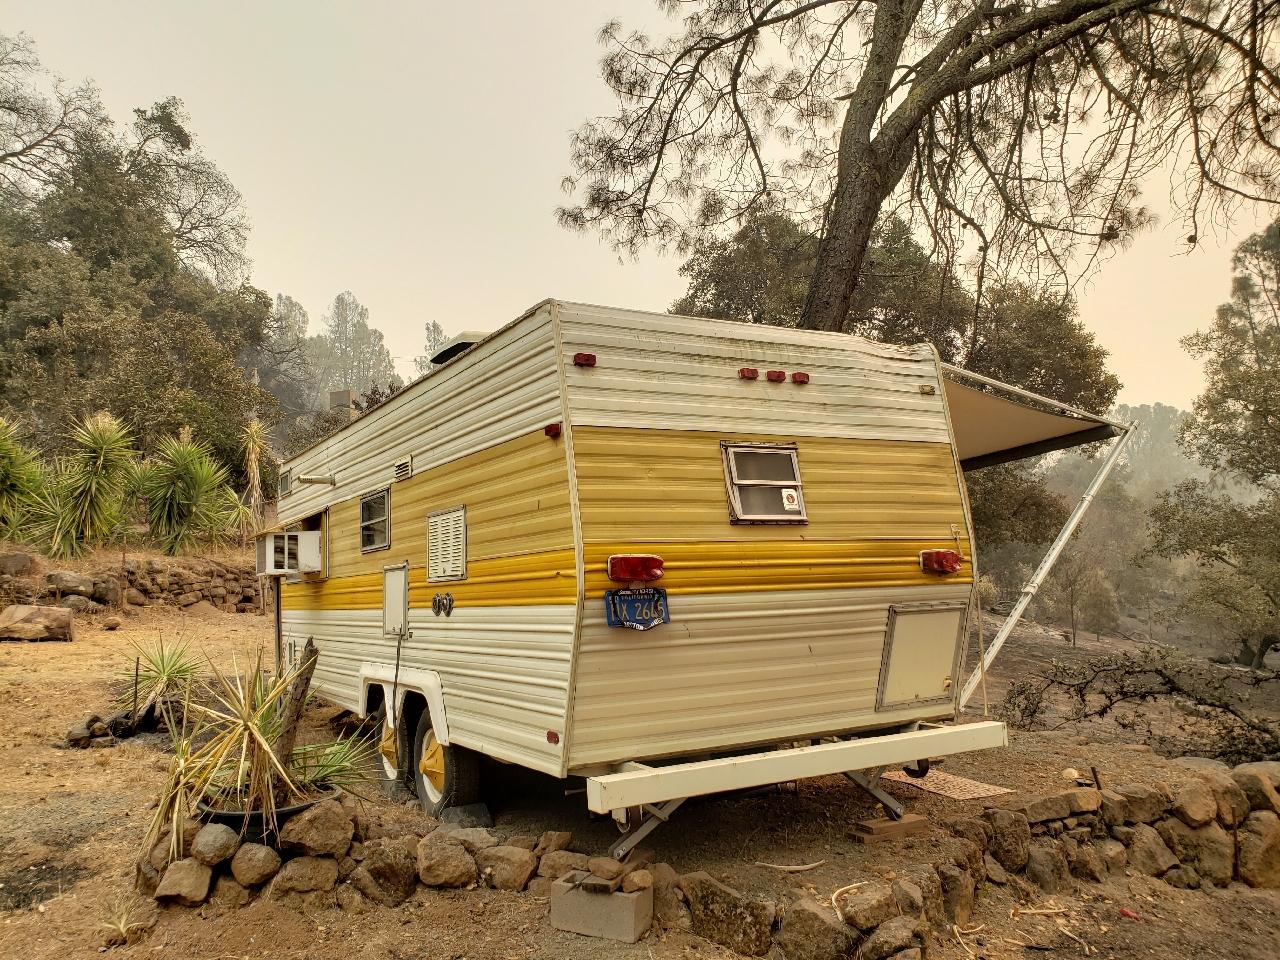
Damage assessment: affected